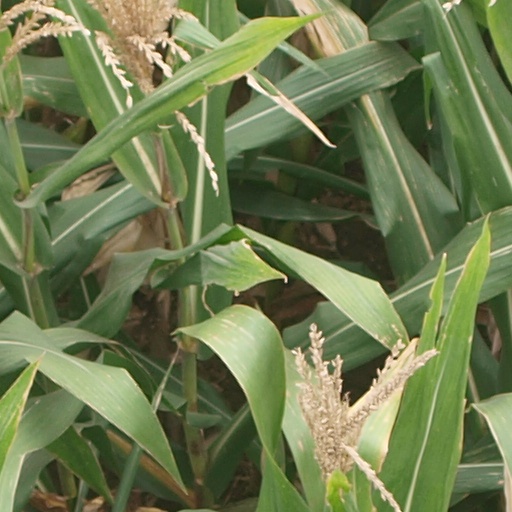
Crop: maize; corn